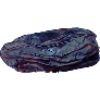
Label: Dates 1